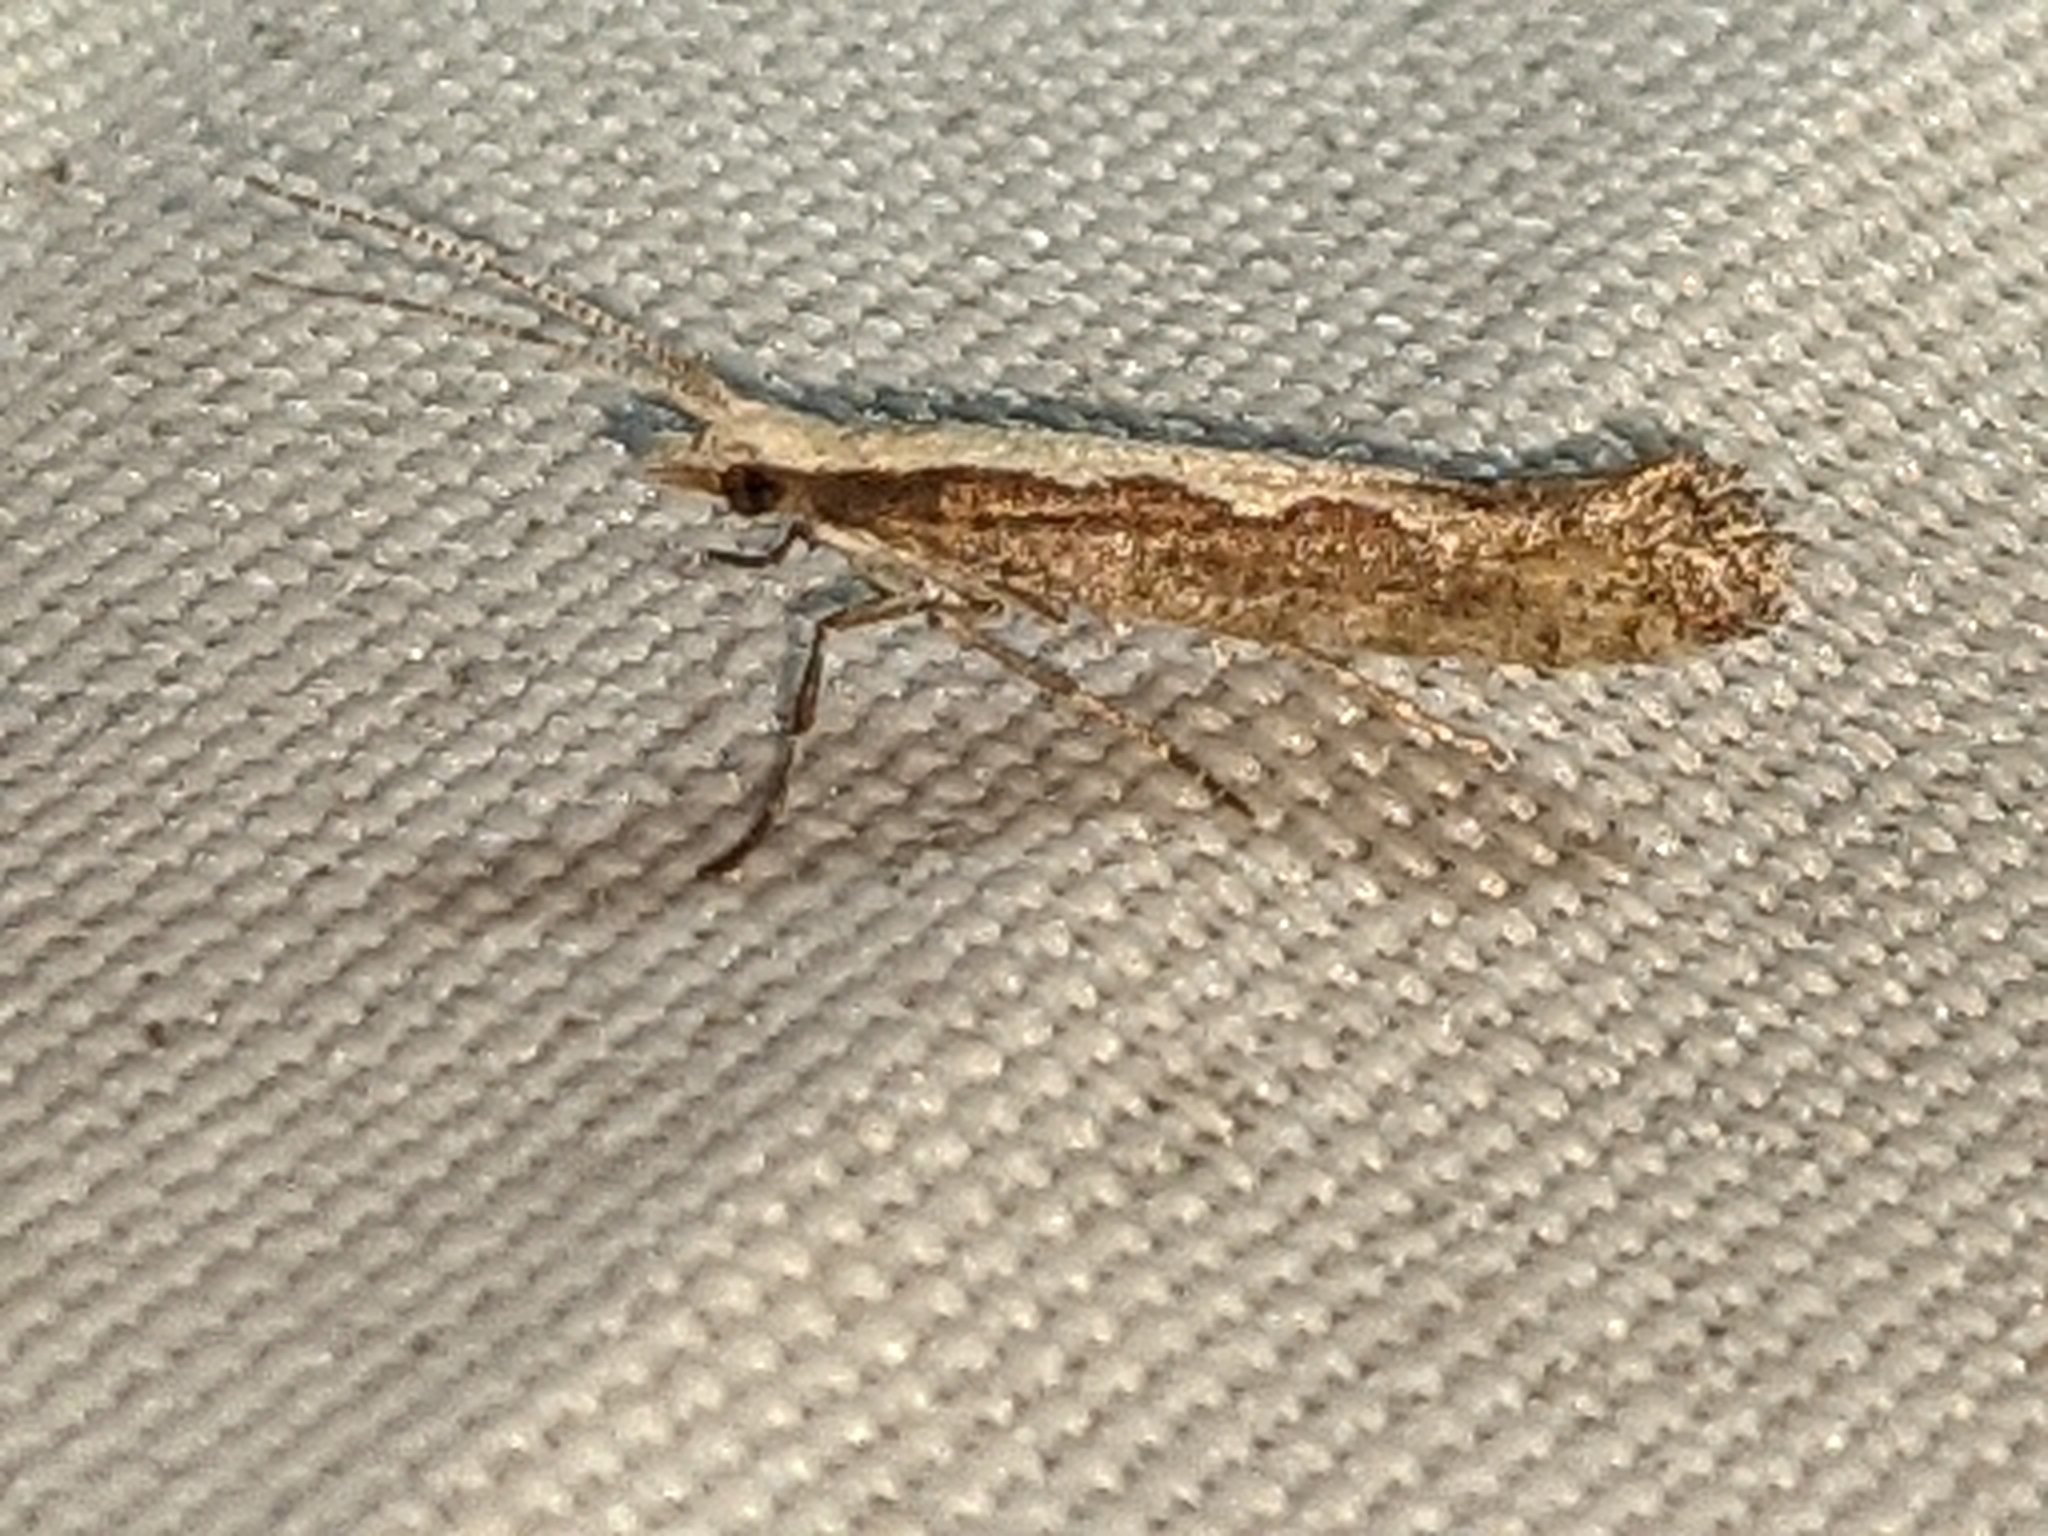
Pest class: diamondback_moth